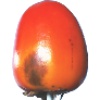
Label: kaki